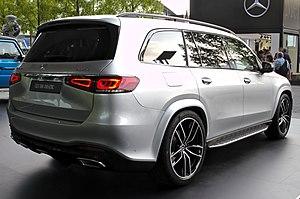
Le Mercedes-Benz Classe GLS (Type 167) est un SUV produit par le constructeur automobile allemand Mercedes-Benz à partir de 2019. Il est la seconde génération de Classe GLS après le GLS Type 166 produit de 2016 à 2019 qui était un restylage du Classe GL.